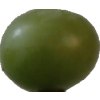
Label: grape